Servoz station

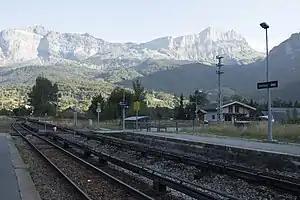
The station platforms in 2019

Servoz station is a railway station in the commune of Les Houches, but near Servoz, in the French department of Haute-Savoie. It is located on the gauge Saint-Gervais–Vallorcine line of SNCF.